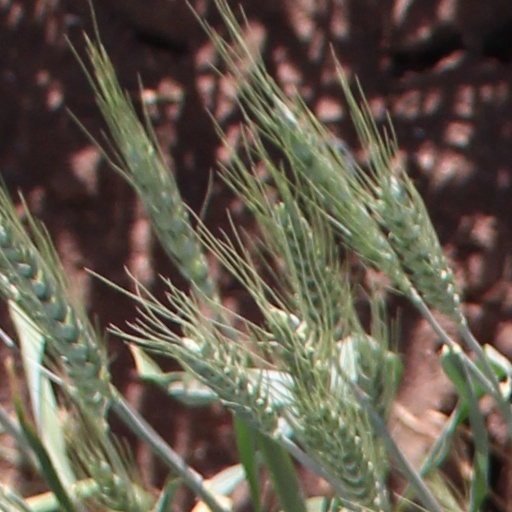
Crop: wheat